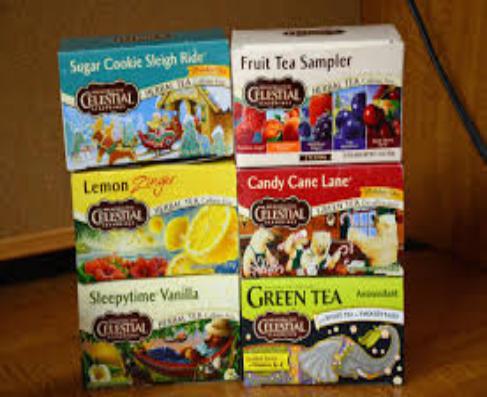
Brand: Celestial Seasonings
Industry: Food